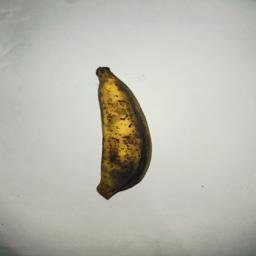
Banana variety: Bangla Kola